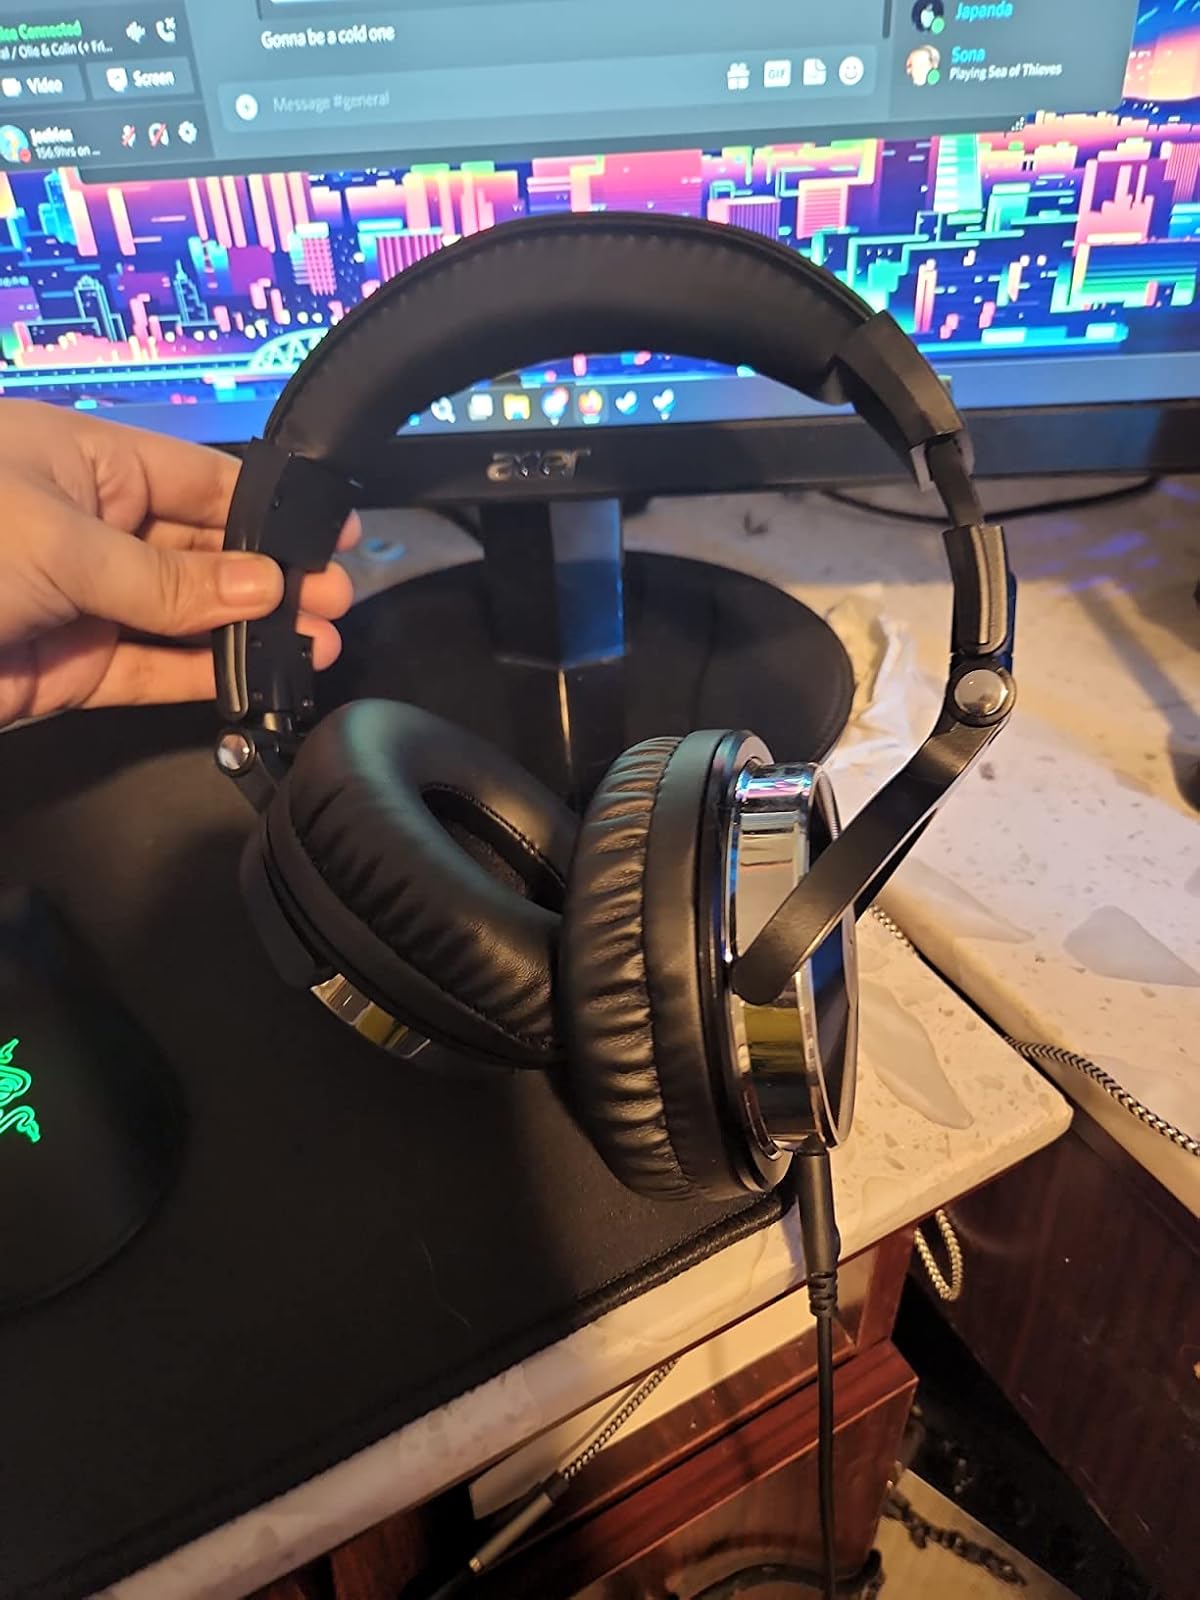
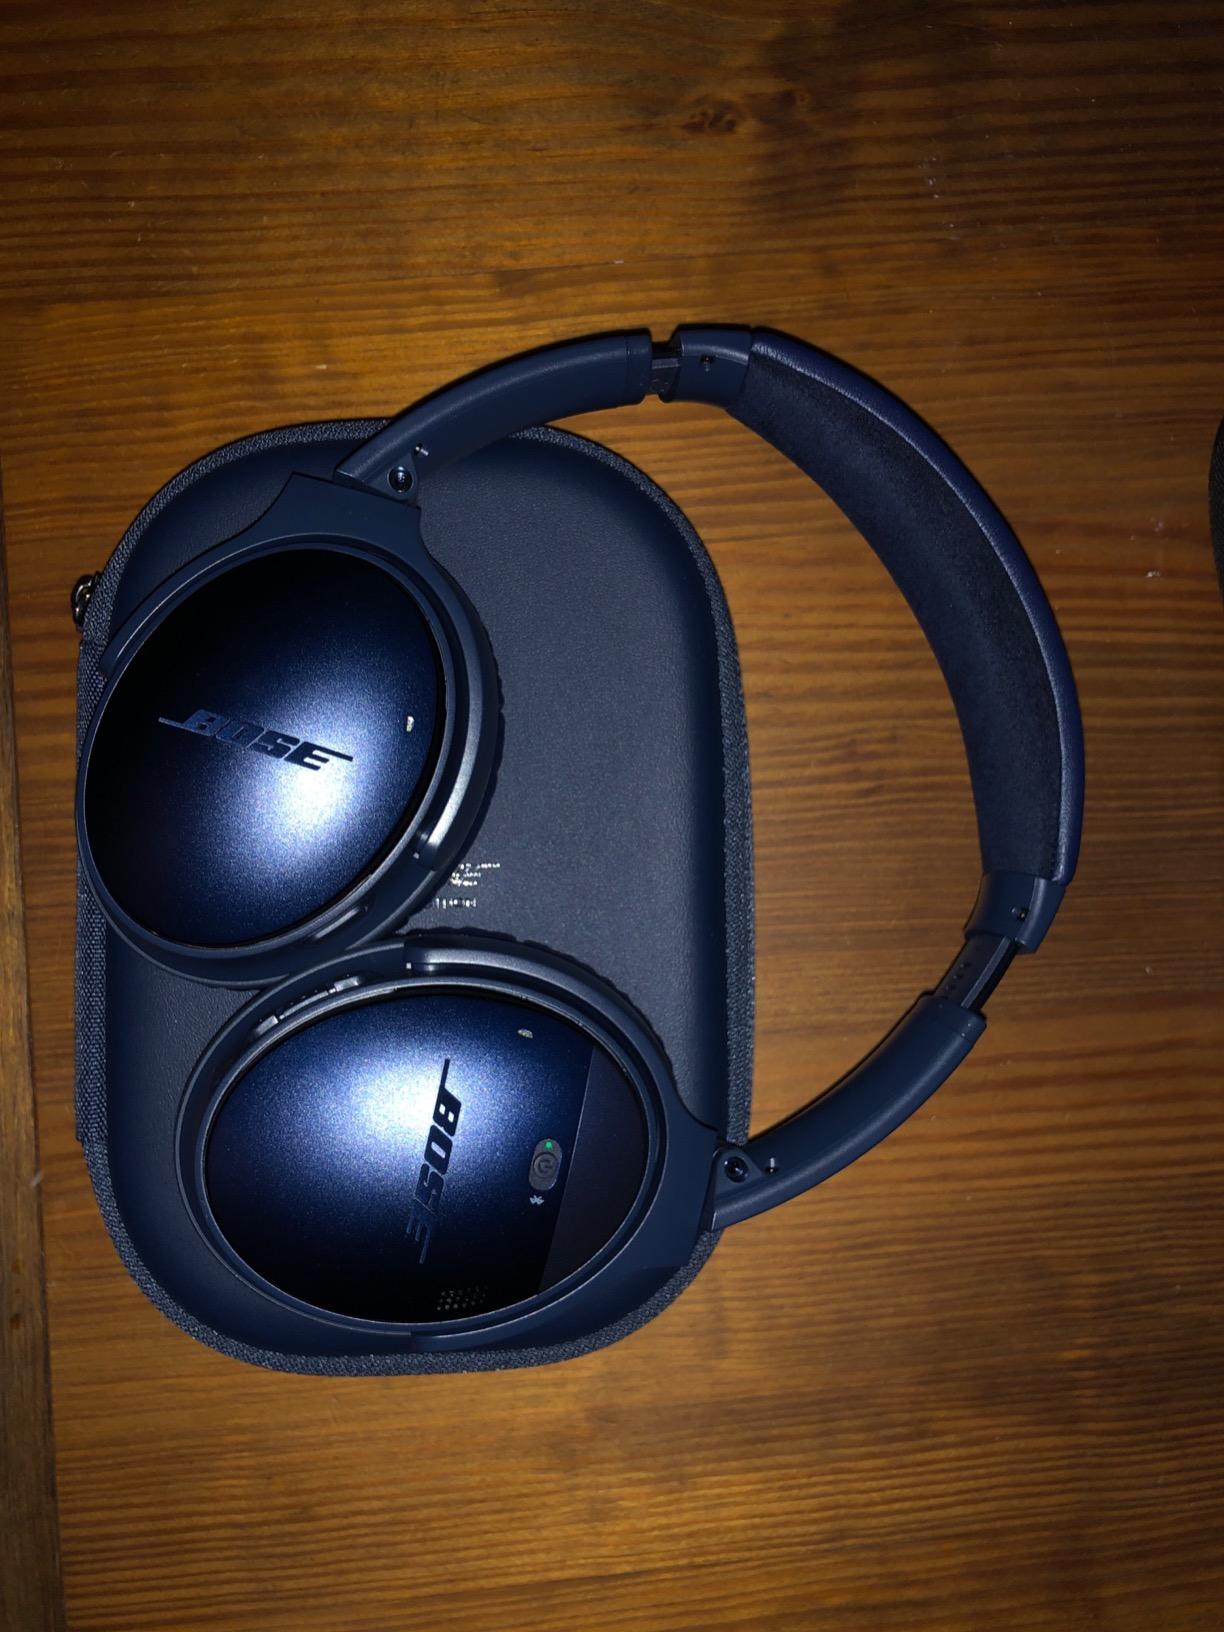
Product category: headphones
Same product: no